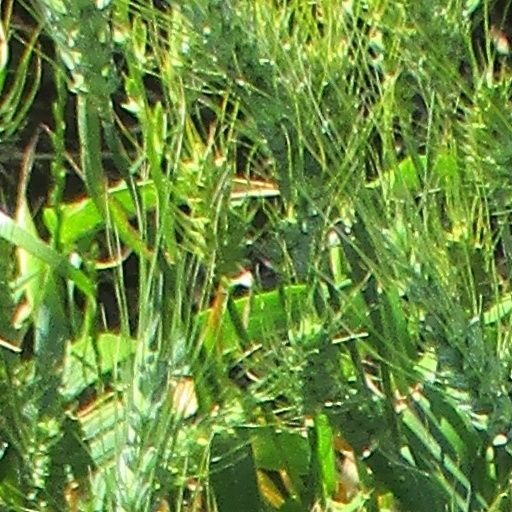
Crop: wheat